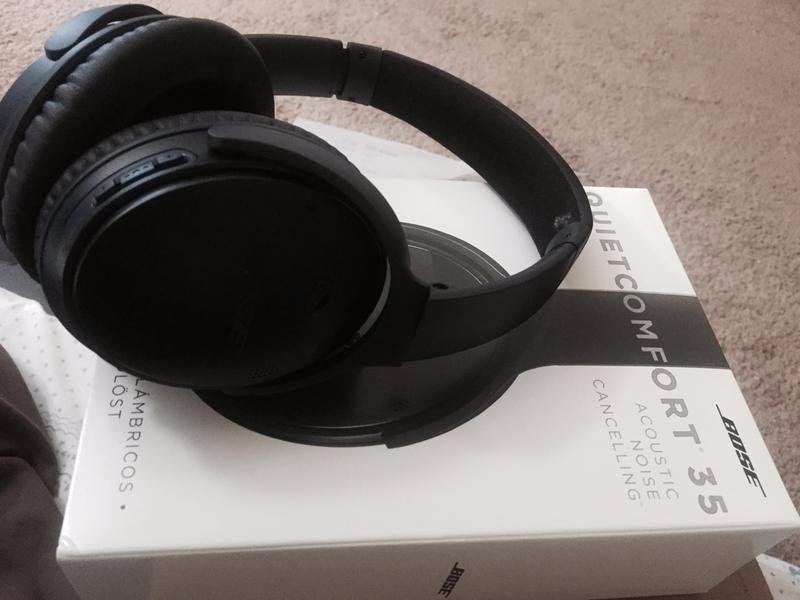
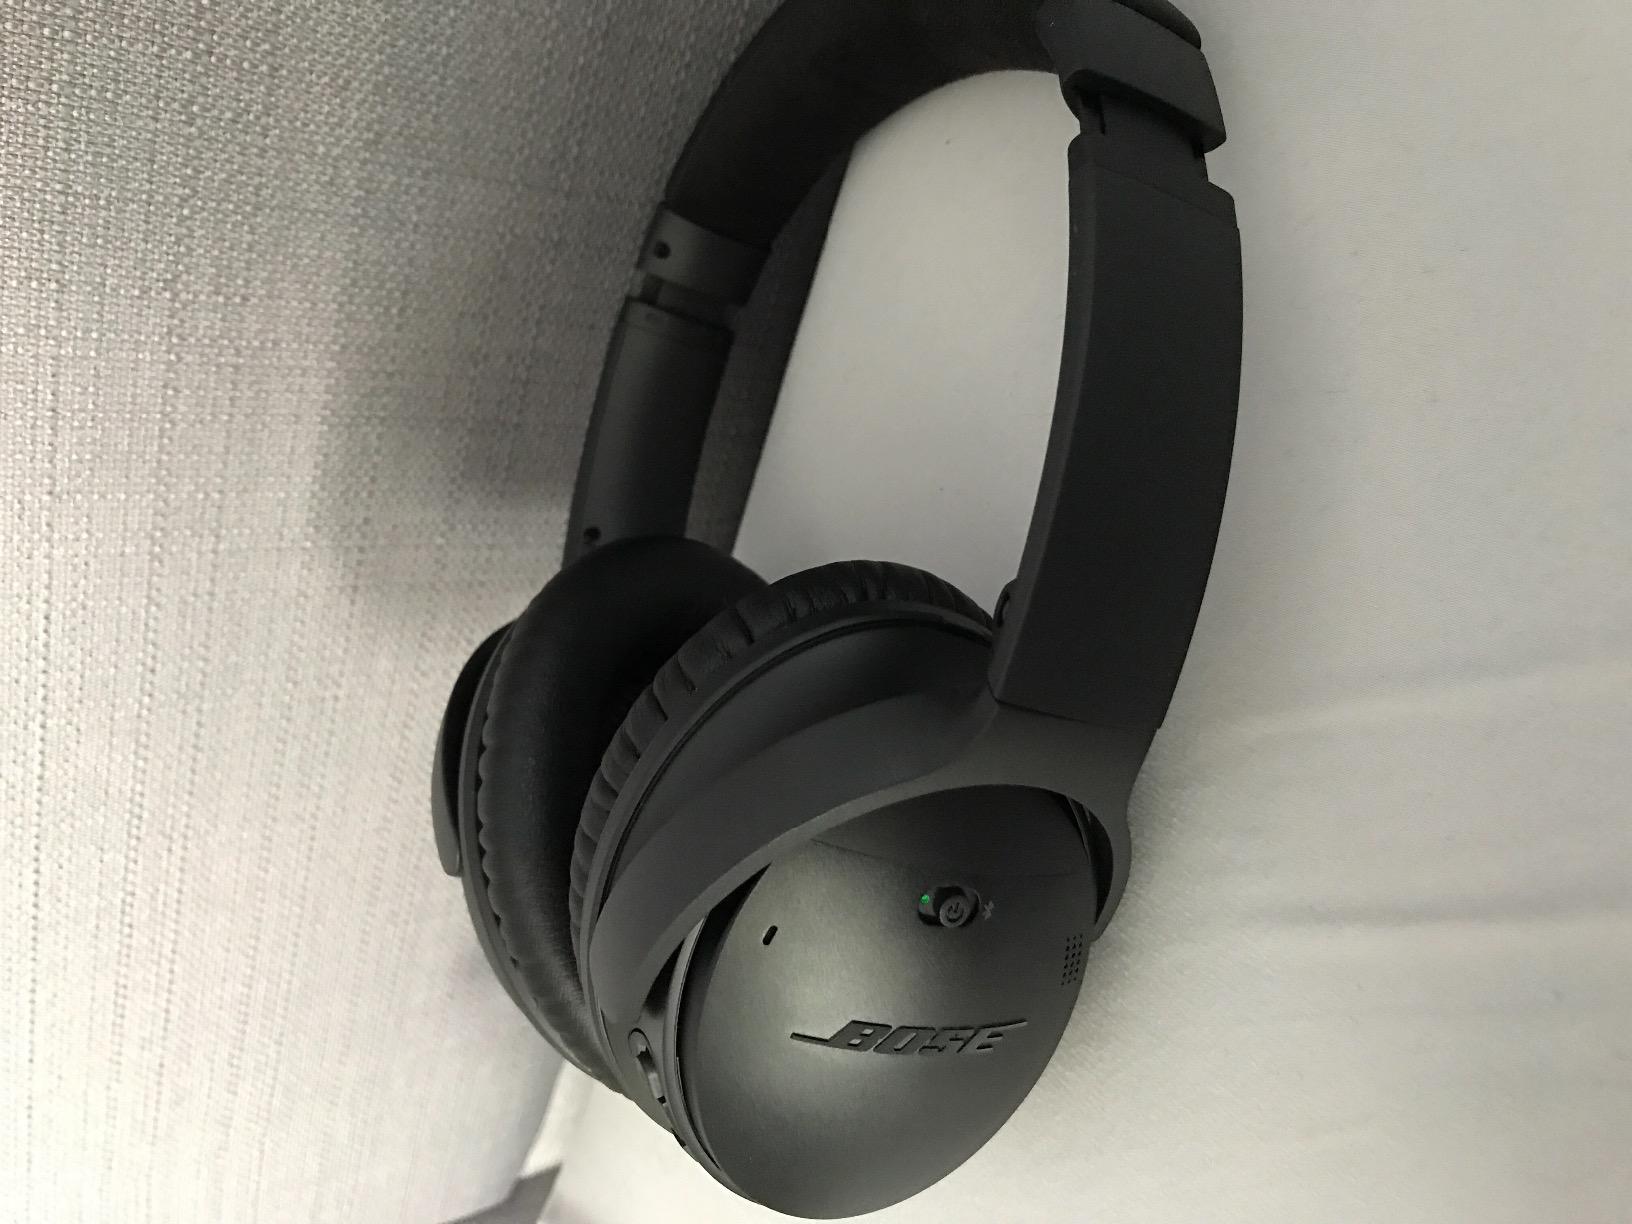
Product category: headphones
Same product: yes